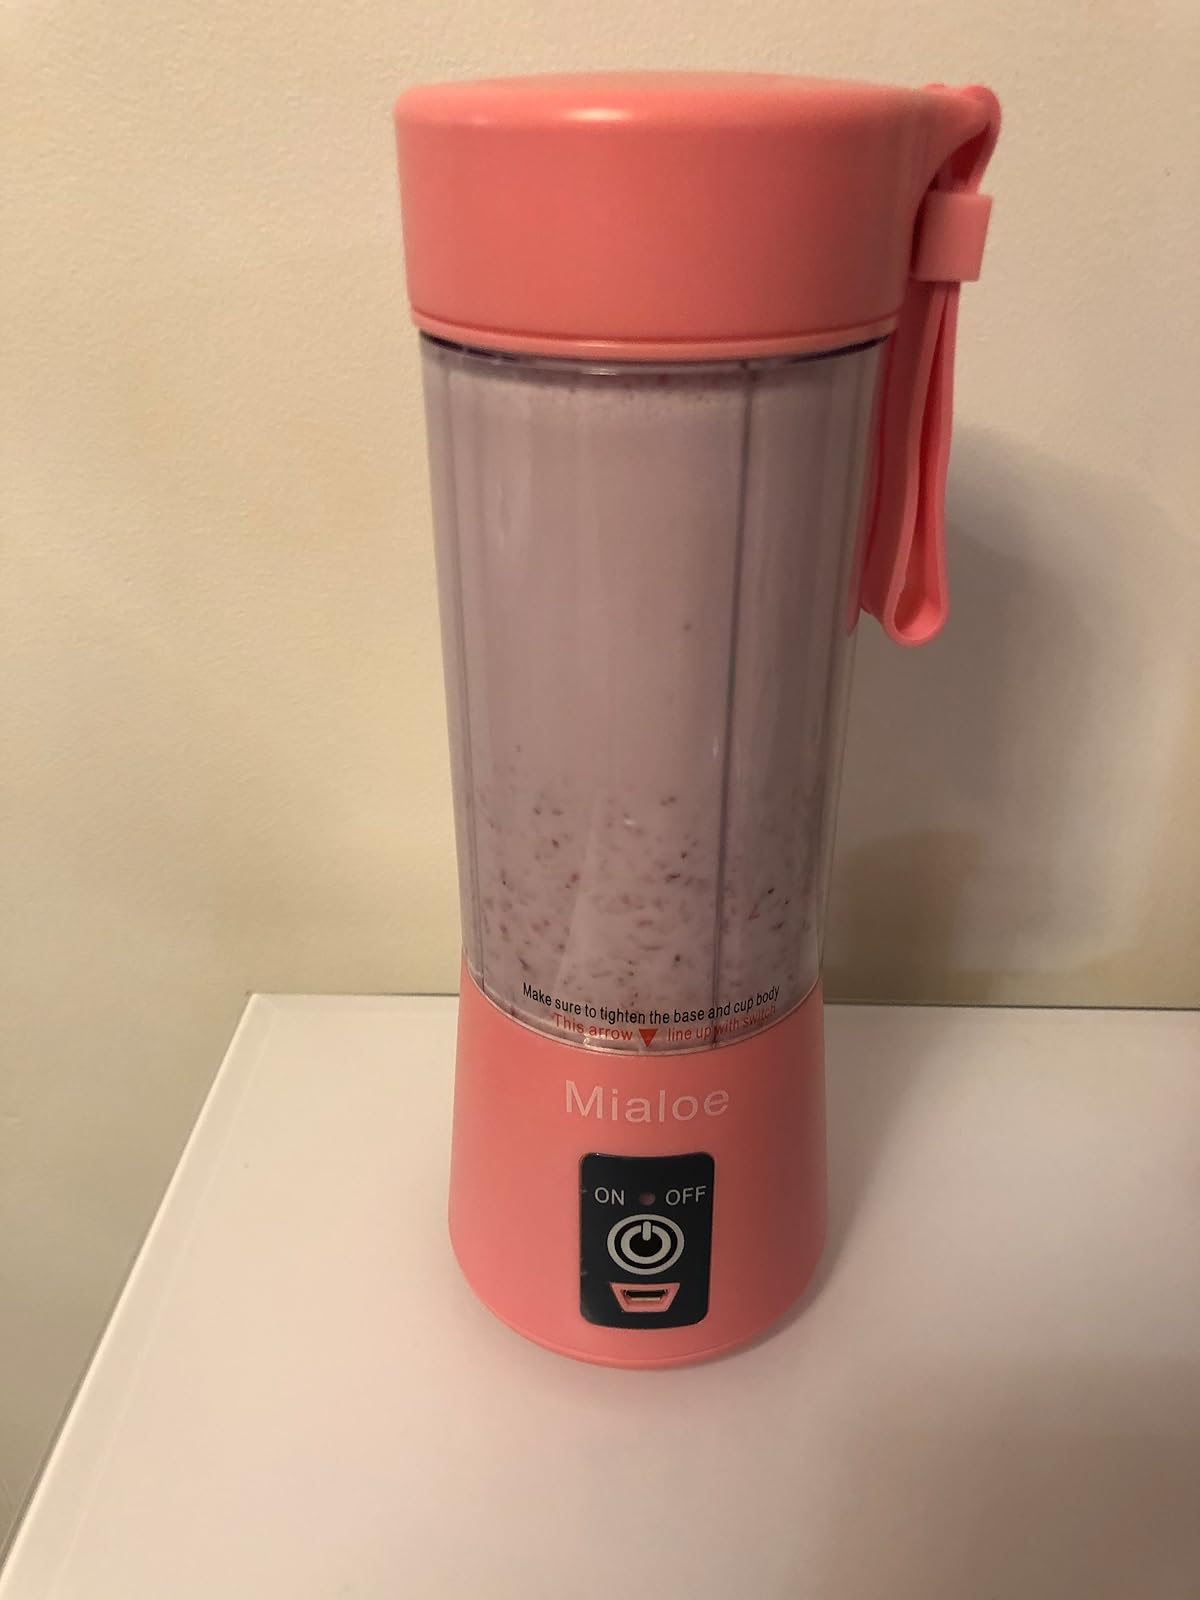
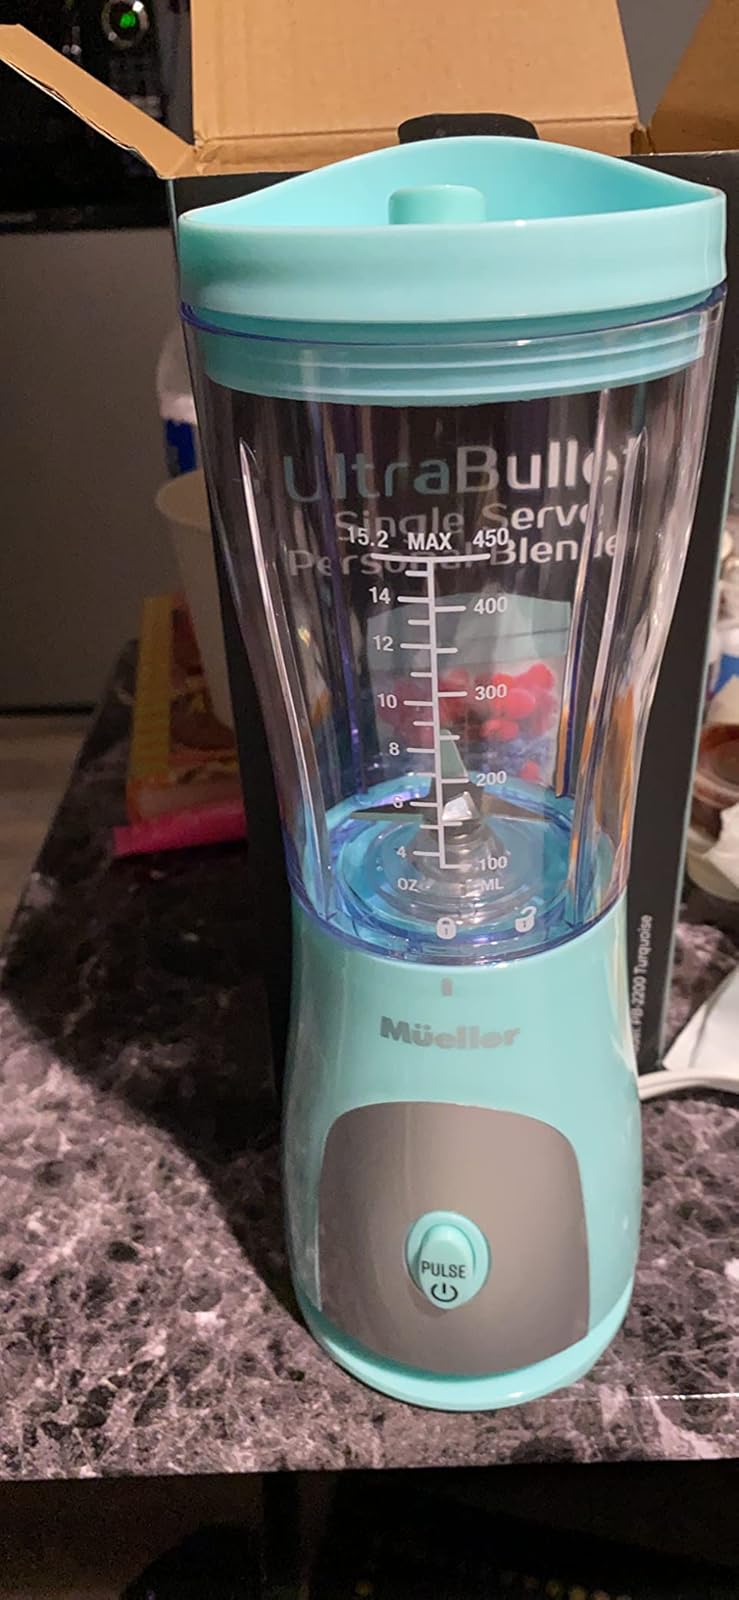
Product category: items_blender
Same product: no